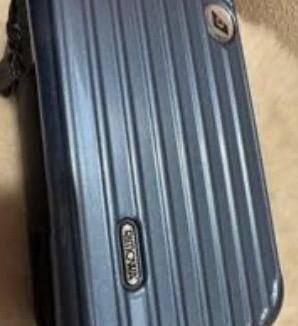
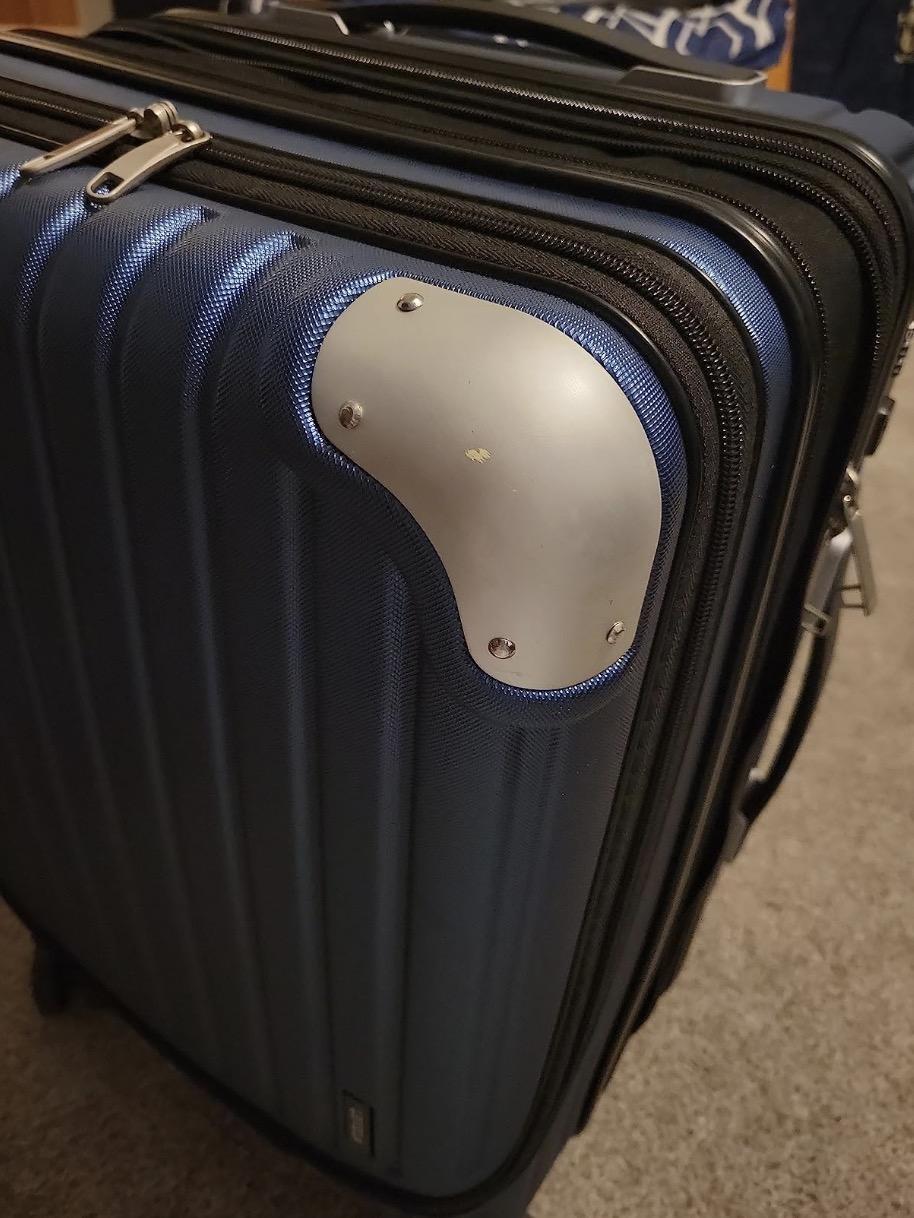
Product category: items_tea
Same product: no